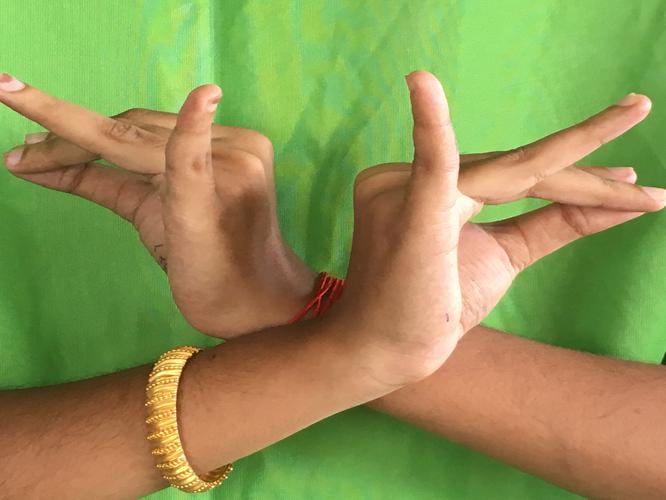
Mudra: Katakavardhana
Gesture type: double_hand